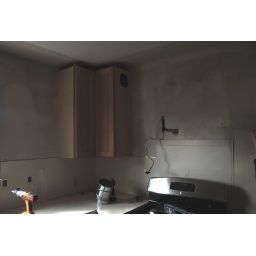
Built in bird house